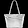
Label: Bag